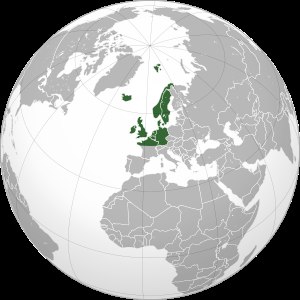
Nordvesteuropa
Kort over Nordvesteuropa
Nordvesteuropa refererer til den nordlige del af Vesteuropa, selv om den eksakte afgrænsning varierer.